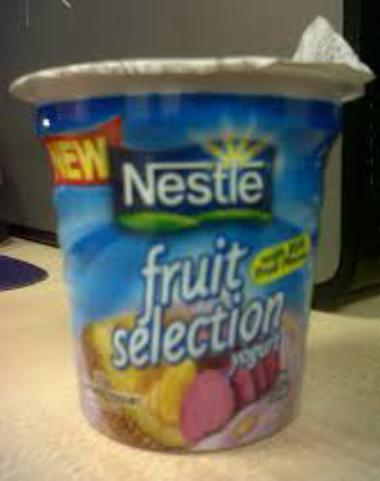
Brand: Fruit Selection Yogurt
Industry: Food